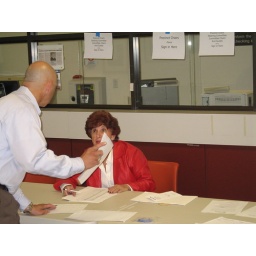
precinct chairs sign in